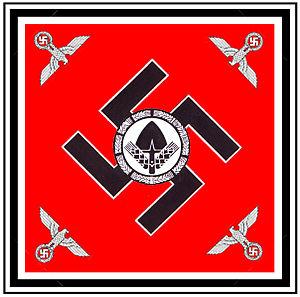
Konstantin Hierl, né le 24 février 1875 à Parsberg et mort le 23 septembre 1955 à Heidelberg, était une figure majeure de l'administration de l'Allemagne nazie. Il dirigea le Reichsarbeitsdienst entre 1935 et 1945 et connut Adolf Hitler avant sa prise de pouvoir.